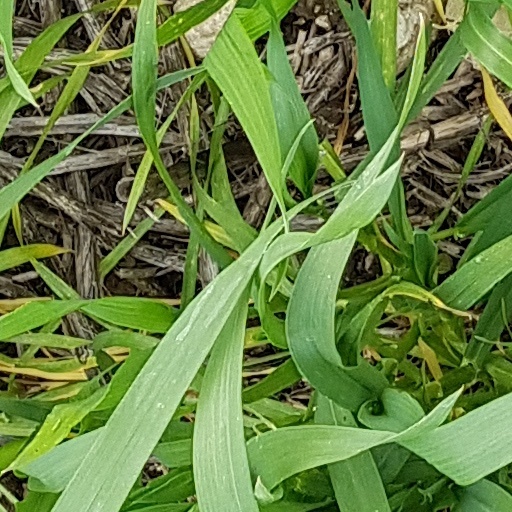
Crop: wheat